Augusta Andersson

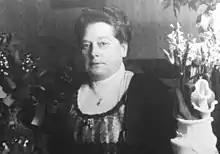
Augusta Andersson in 1937

Known as "Pretty Augusta", she was from 1876 employed, from 1894 the manager and from 1901 to 1931 the owner of the restaurant Restaurant 55:an ('Restaurant Number 55'); originally a pastry coffee house, she developed it into a well-known restaurant known for its high standards and for being the locality of the arts club "Kägelklubben Klothilda", which famously included Anders Zorn.